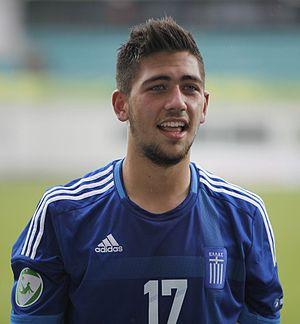
Anastásios Bakasétas, souvent appelé Tásos Bakasétas, est un footballeur international grec né le 28 juin 1993 à Corinthe. Il évolue au poste d'attaquant à l'Alanyaspor.